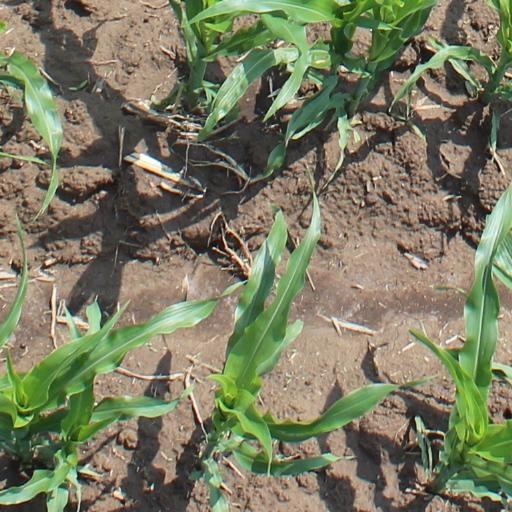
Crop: maize; corn